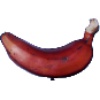
Label: Banana Red 1